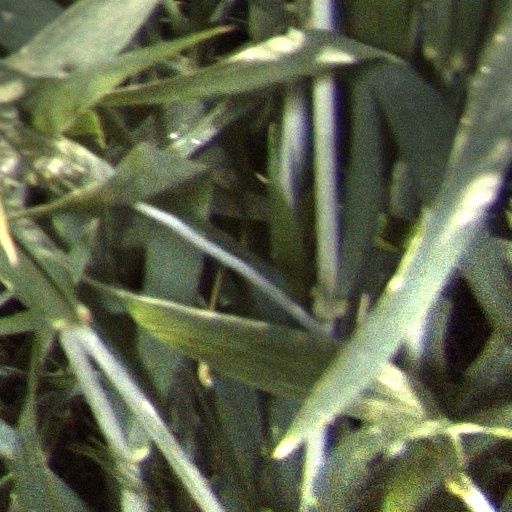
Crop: wheat